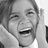
Emotion: happy